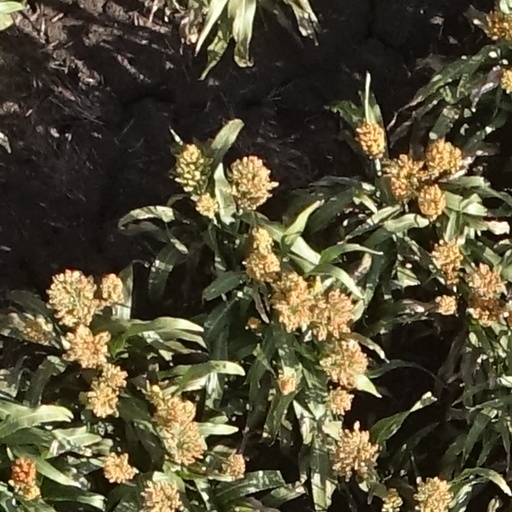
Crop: sorghum